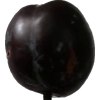
Label: plum